Azalia Emma Peet

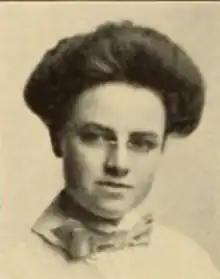
Azalia Emma Peet, from the 1910 yearbook of Smith College

Azalia Emma Peet (September 3, 1887 – September 21, 1973) was an American missionary educator in Japan. During World War II, she was a "lone dissenter", "one of the very few white Americans" to speak out against the incarceration of Japanese Americans. She taught students at internment camps in Idaho and Oregon.